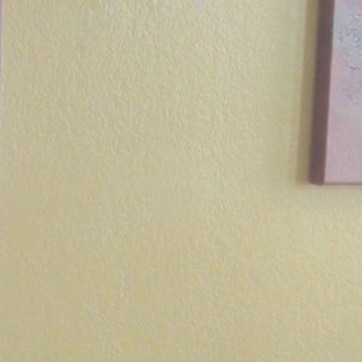
Material: painted